Gharabaher

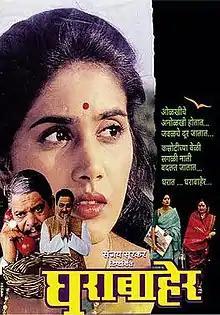
Theatrical release poster

Gharabaher is an Indian Marathi-language political drama film released on 27 October 1999. The movie was produced by Ratan Madaan and directed by Sanjay Surkar.